The Invisible Man (1933 film)

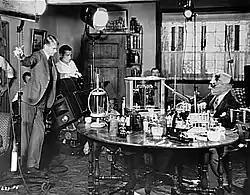
Director James Whale (left) on set of "The Invisible Man"

Principal photography of "The Invisible Man" began at the end of June 1933, and concluded in late August. All of the special effects shots were filmed in what Gloria Stuart recalled as "in utmost secrecy" during production. The special effects work took another two months to complete. Universal press clips falsely claimed that the invisibility effects were optical effects done with mirrors. Whale worked closely with John P. Fulton on the film's special effects. Fulton revealed how the effects were done in the September 1934 issue of "American Cinematographer", stating they had been shot against a completely black set with walls and floors covered in black velvet to make it non-reflective. The actor was then covered head to foot with black velvet tights and wore whatever clothes he required for the scene. With this negative, a print was made, and a duplicate negative was made to serve as mattes for printing. Then with an ordinary printer, they made a composite first printing of the positive of the background and normal action, using the negative matte to mask the area where the invisible man was to move. Fulton said the principal difficulty of this was matching the lighting on the visible clothes shot with the general lighting used in the scenes and fixing small imperfections such as the scenes with eye-holes which were touched up in the film frame by frame with a brush and opaque dye. John P. Fulton wrote, "We photographed thousands of feet of film and many "takes" of the different scenes, and approximately 4,000 feet of film received individual hand-work treatment in some degree, making approximately 63,000 frames which were individually retouched in this manner!"